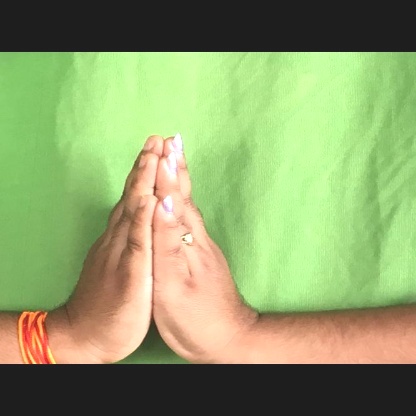
Mudra: Anjali